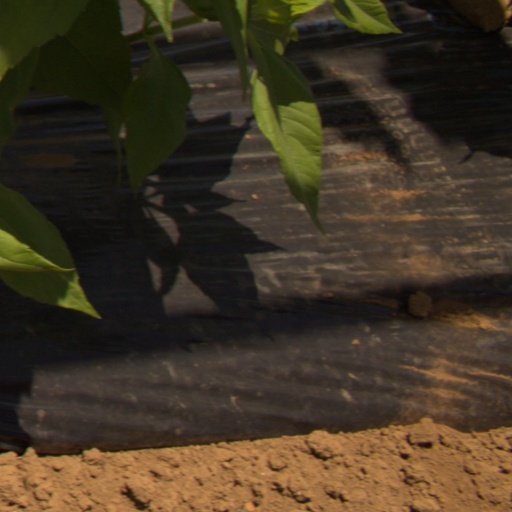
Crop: Jerusalem artichoke